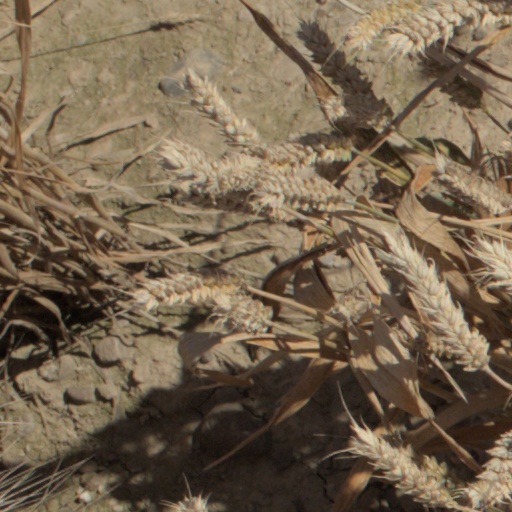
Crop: wheat